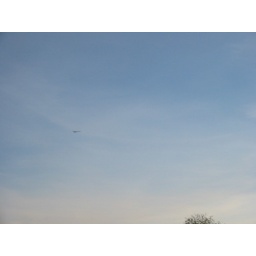
the Concord airplane flying over Hyde Park, London